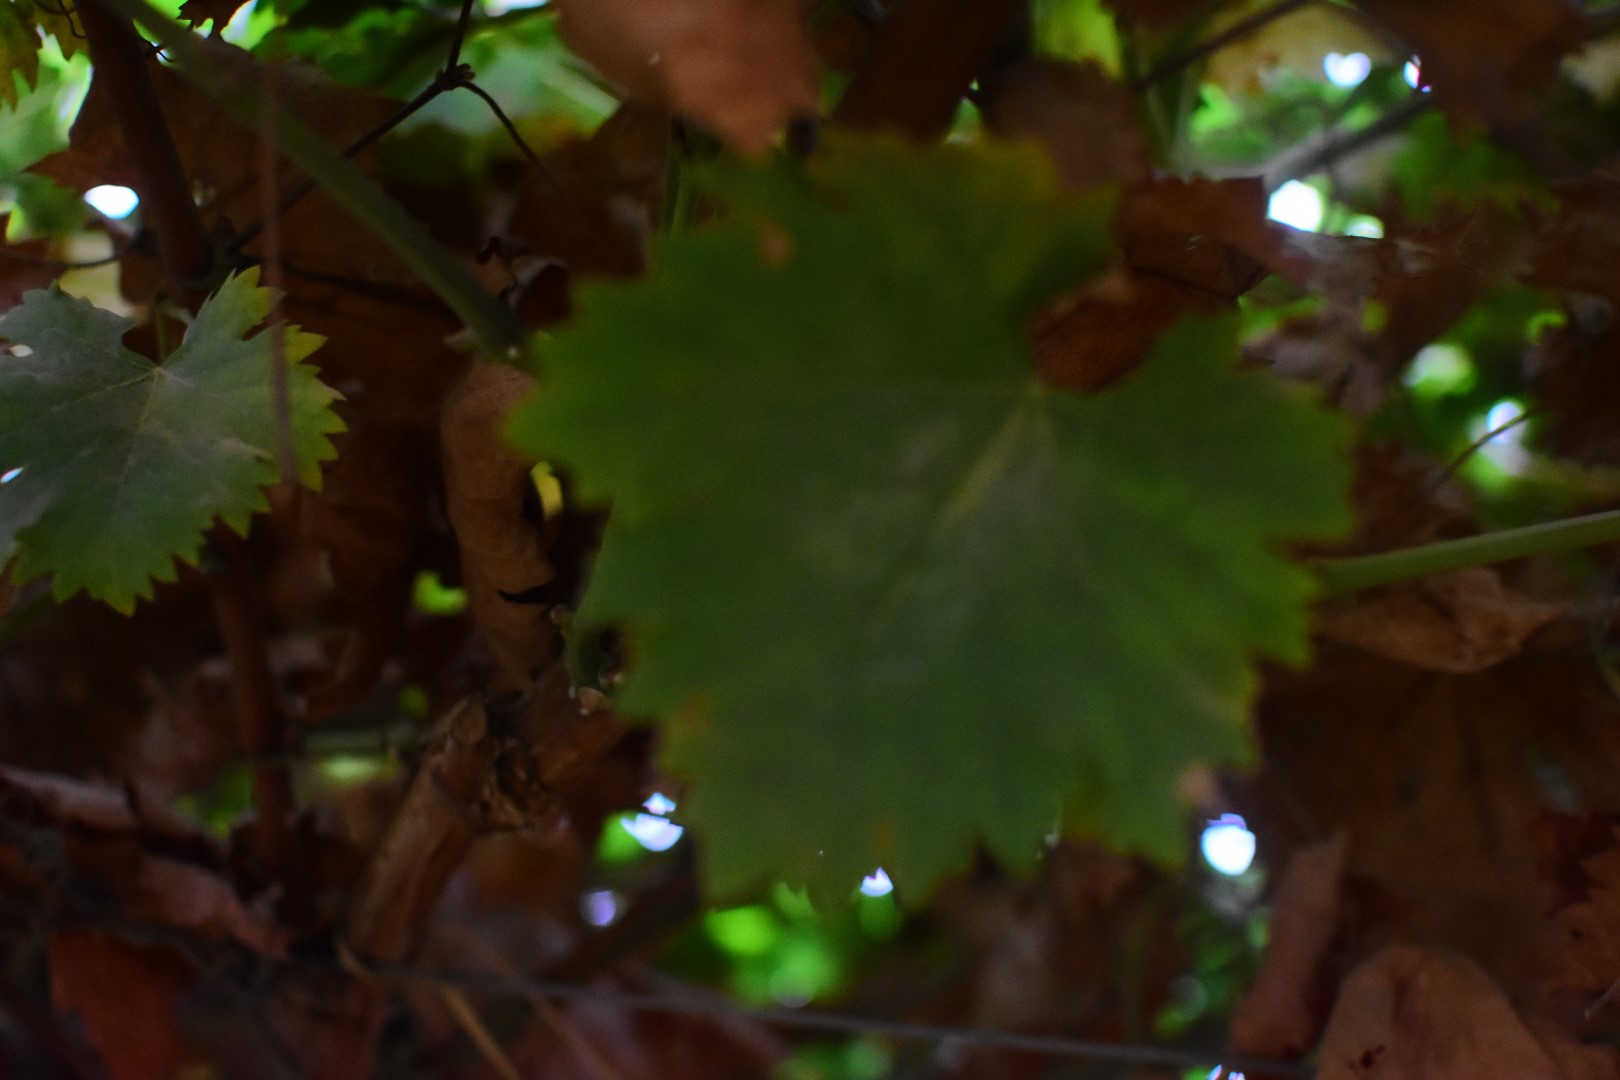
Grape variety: Aswud Balad